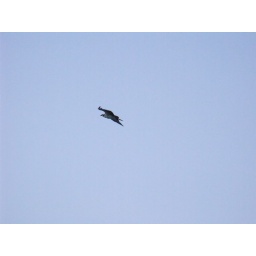
osprey in dawn's blue sky